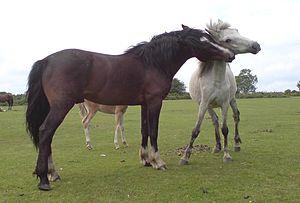
Le New Forest est l'une des races reconnues de poneys dites mountains and moorlands, originaires des îles Britanniques. La race est indigène du sud-ouest du Hampshire, dans la région du New Forest dont elle tire son nom. Des chevaux y vivent depuis la dernière période glaciaire, des restes équins vieux de 500 000 ans ayant été retrouvés à moins de 80 km du berceau originel des New Forest modernes. Les études ADN l'ont révélé très proche des poneys celtes du type Asturcón et Pottok. Signalé dès le XIᵉ siècle, le New Forest fait l'objet de nombreux croisements au cours des siècles suivants, principalement avec des Welshs, des Highlands et des Pur-sangs. Désormais, seuls les poneys dont les deux parents sont enregistrés comme pure race peuvent faire partie de la race.